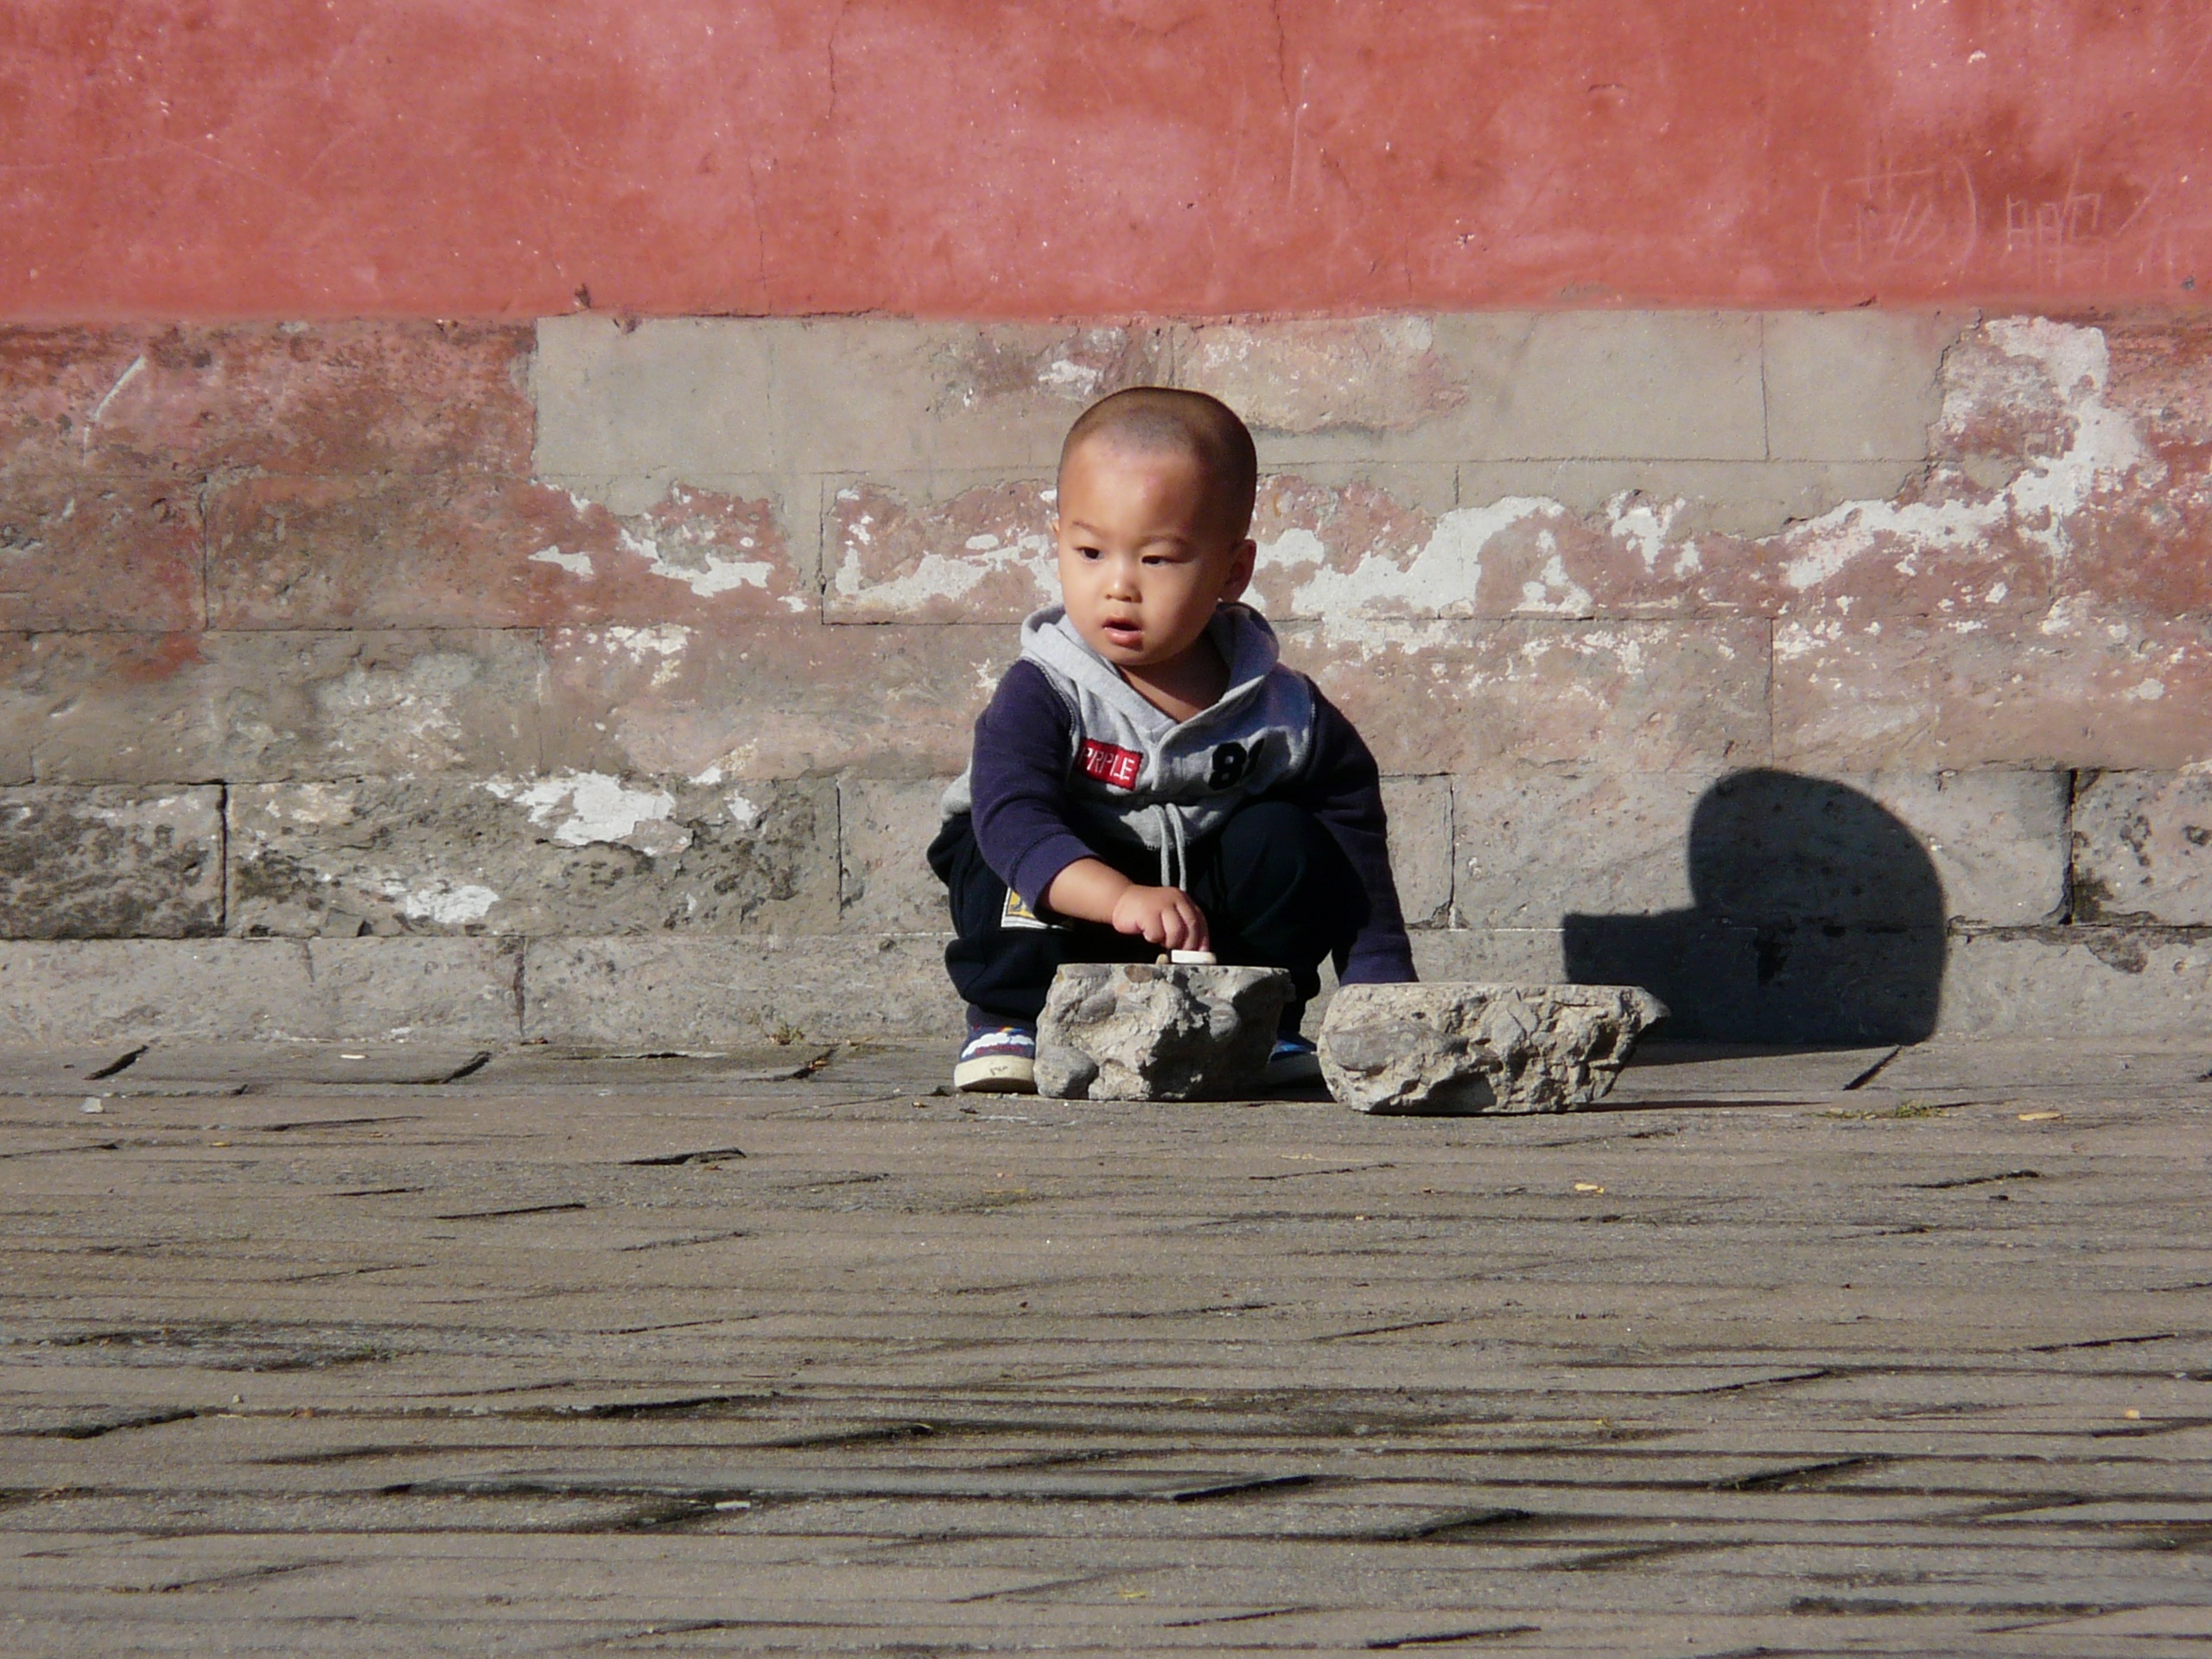
person, people, play, kid, chinese, child, happy, beijing, photograph, china, human positions